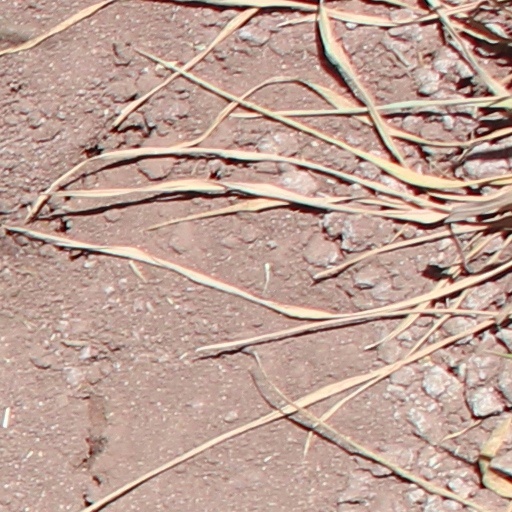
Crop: wheat